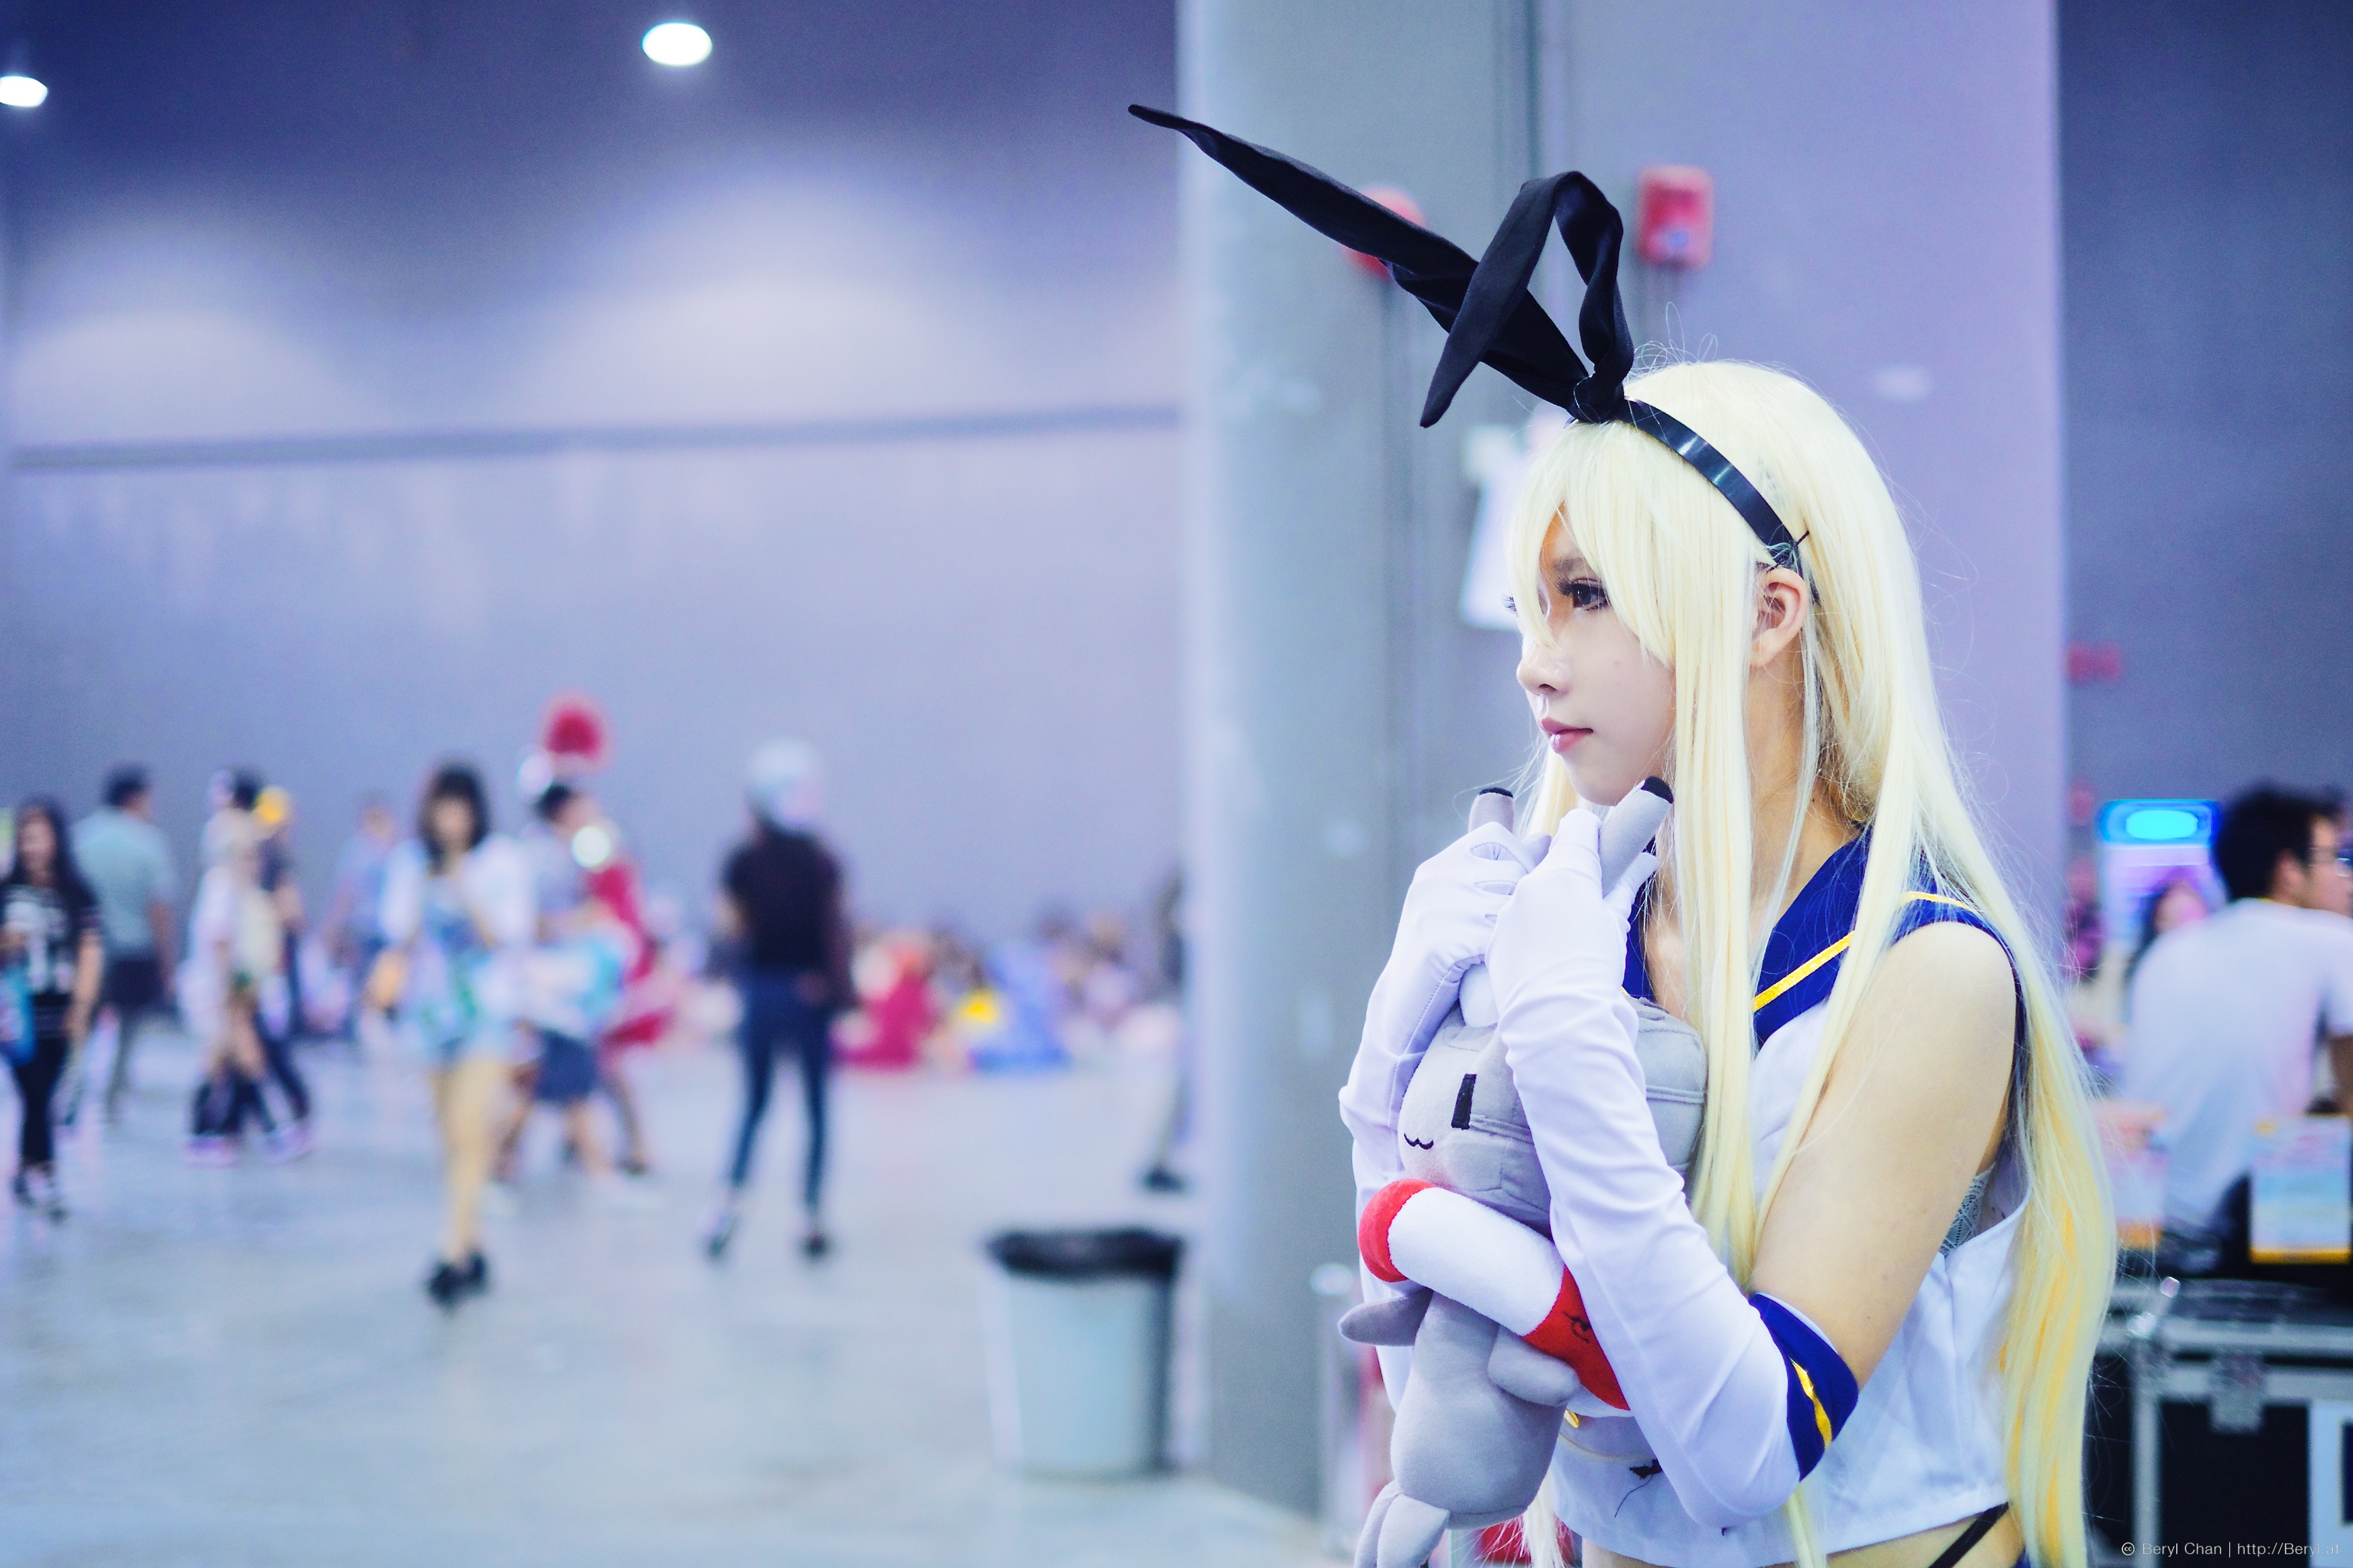
cold, bokeh, blur, girl, cute, fujifilm, portrait, colourful, clothing, face, cosplay, 35mm, canton, soft, costume, china, anime, comiccon, mirrorless, finetuning, xe1, convention